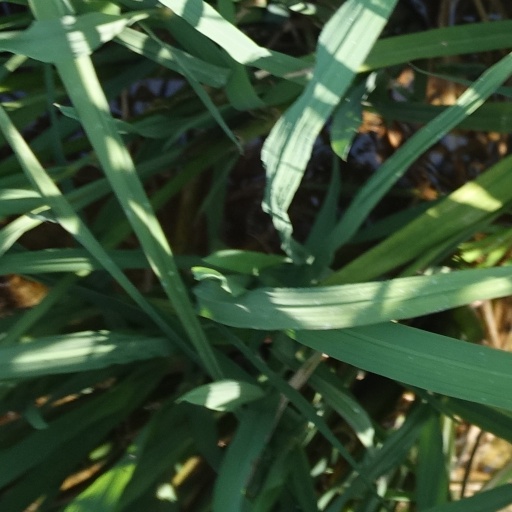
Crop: rice